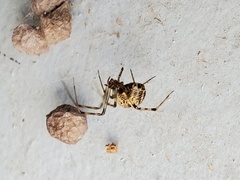
Species: Parasteatoda_tepidariorum